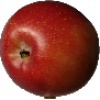
Label: braeburn_apple